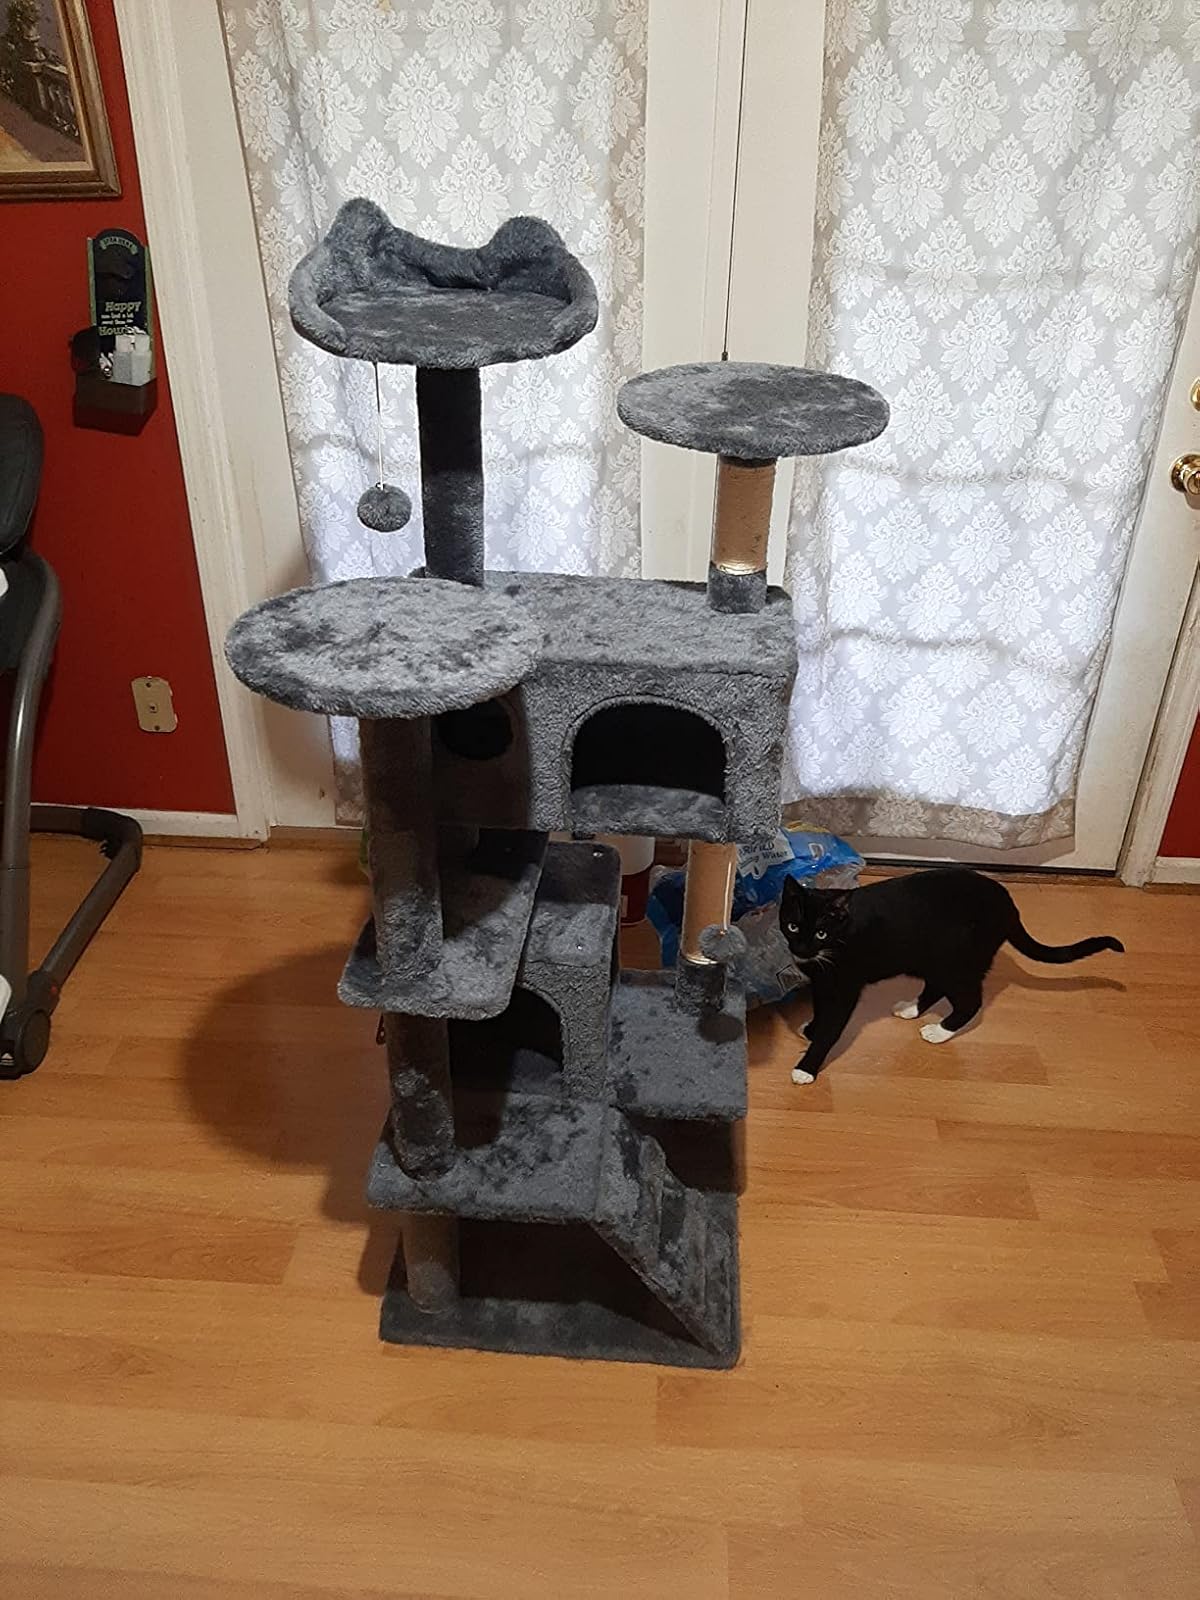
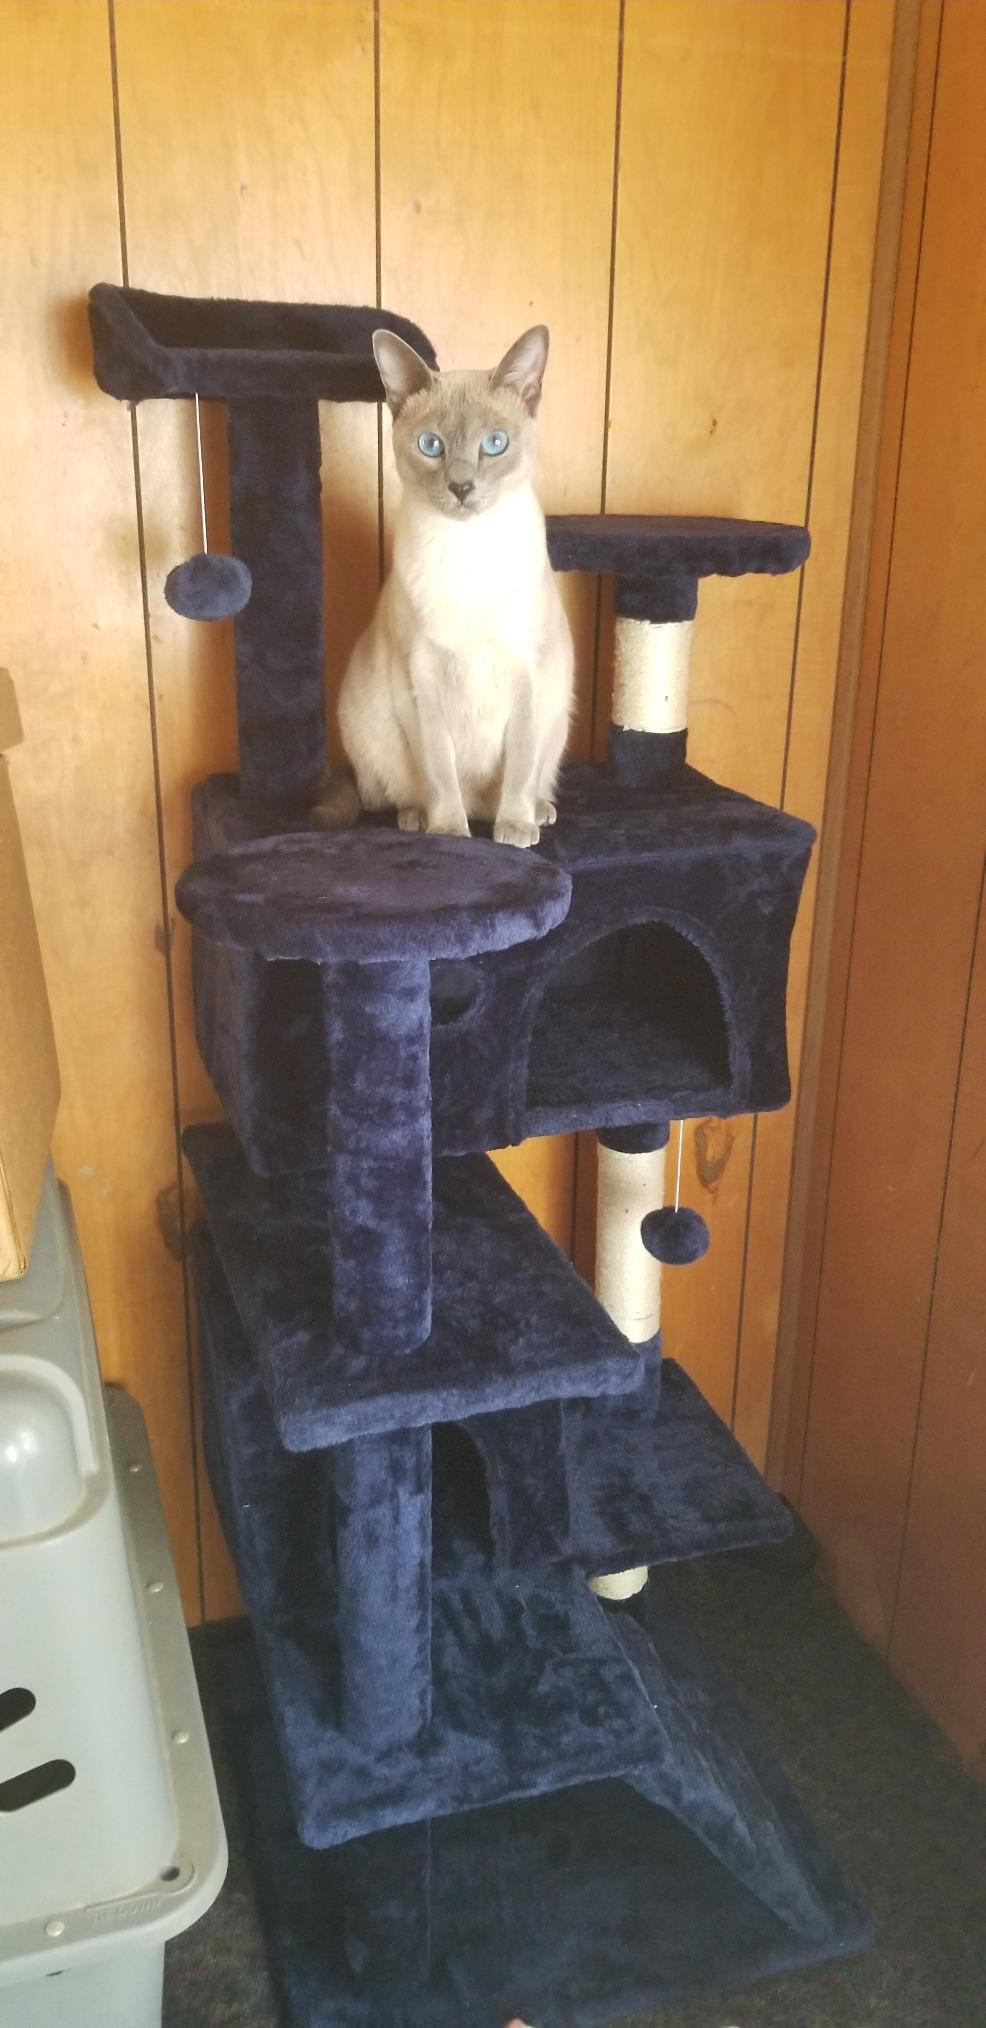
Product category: items_cat tree
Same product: no